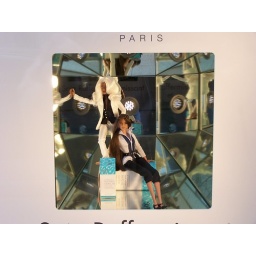
barbie on beauty product boxes in a store window .